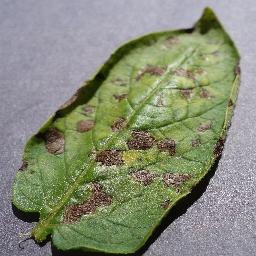
Etiqueta: Tizon_Temprano